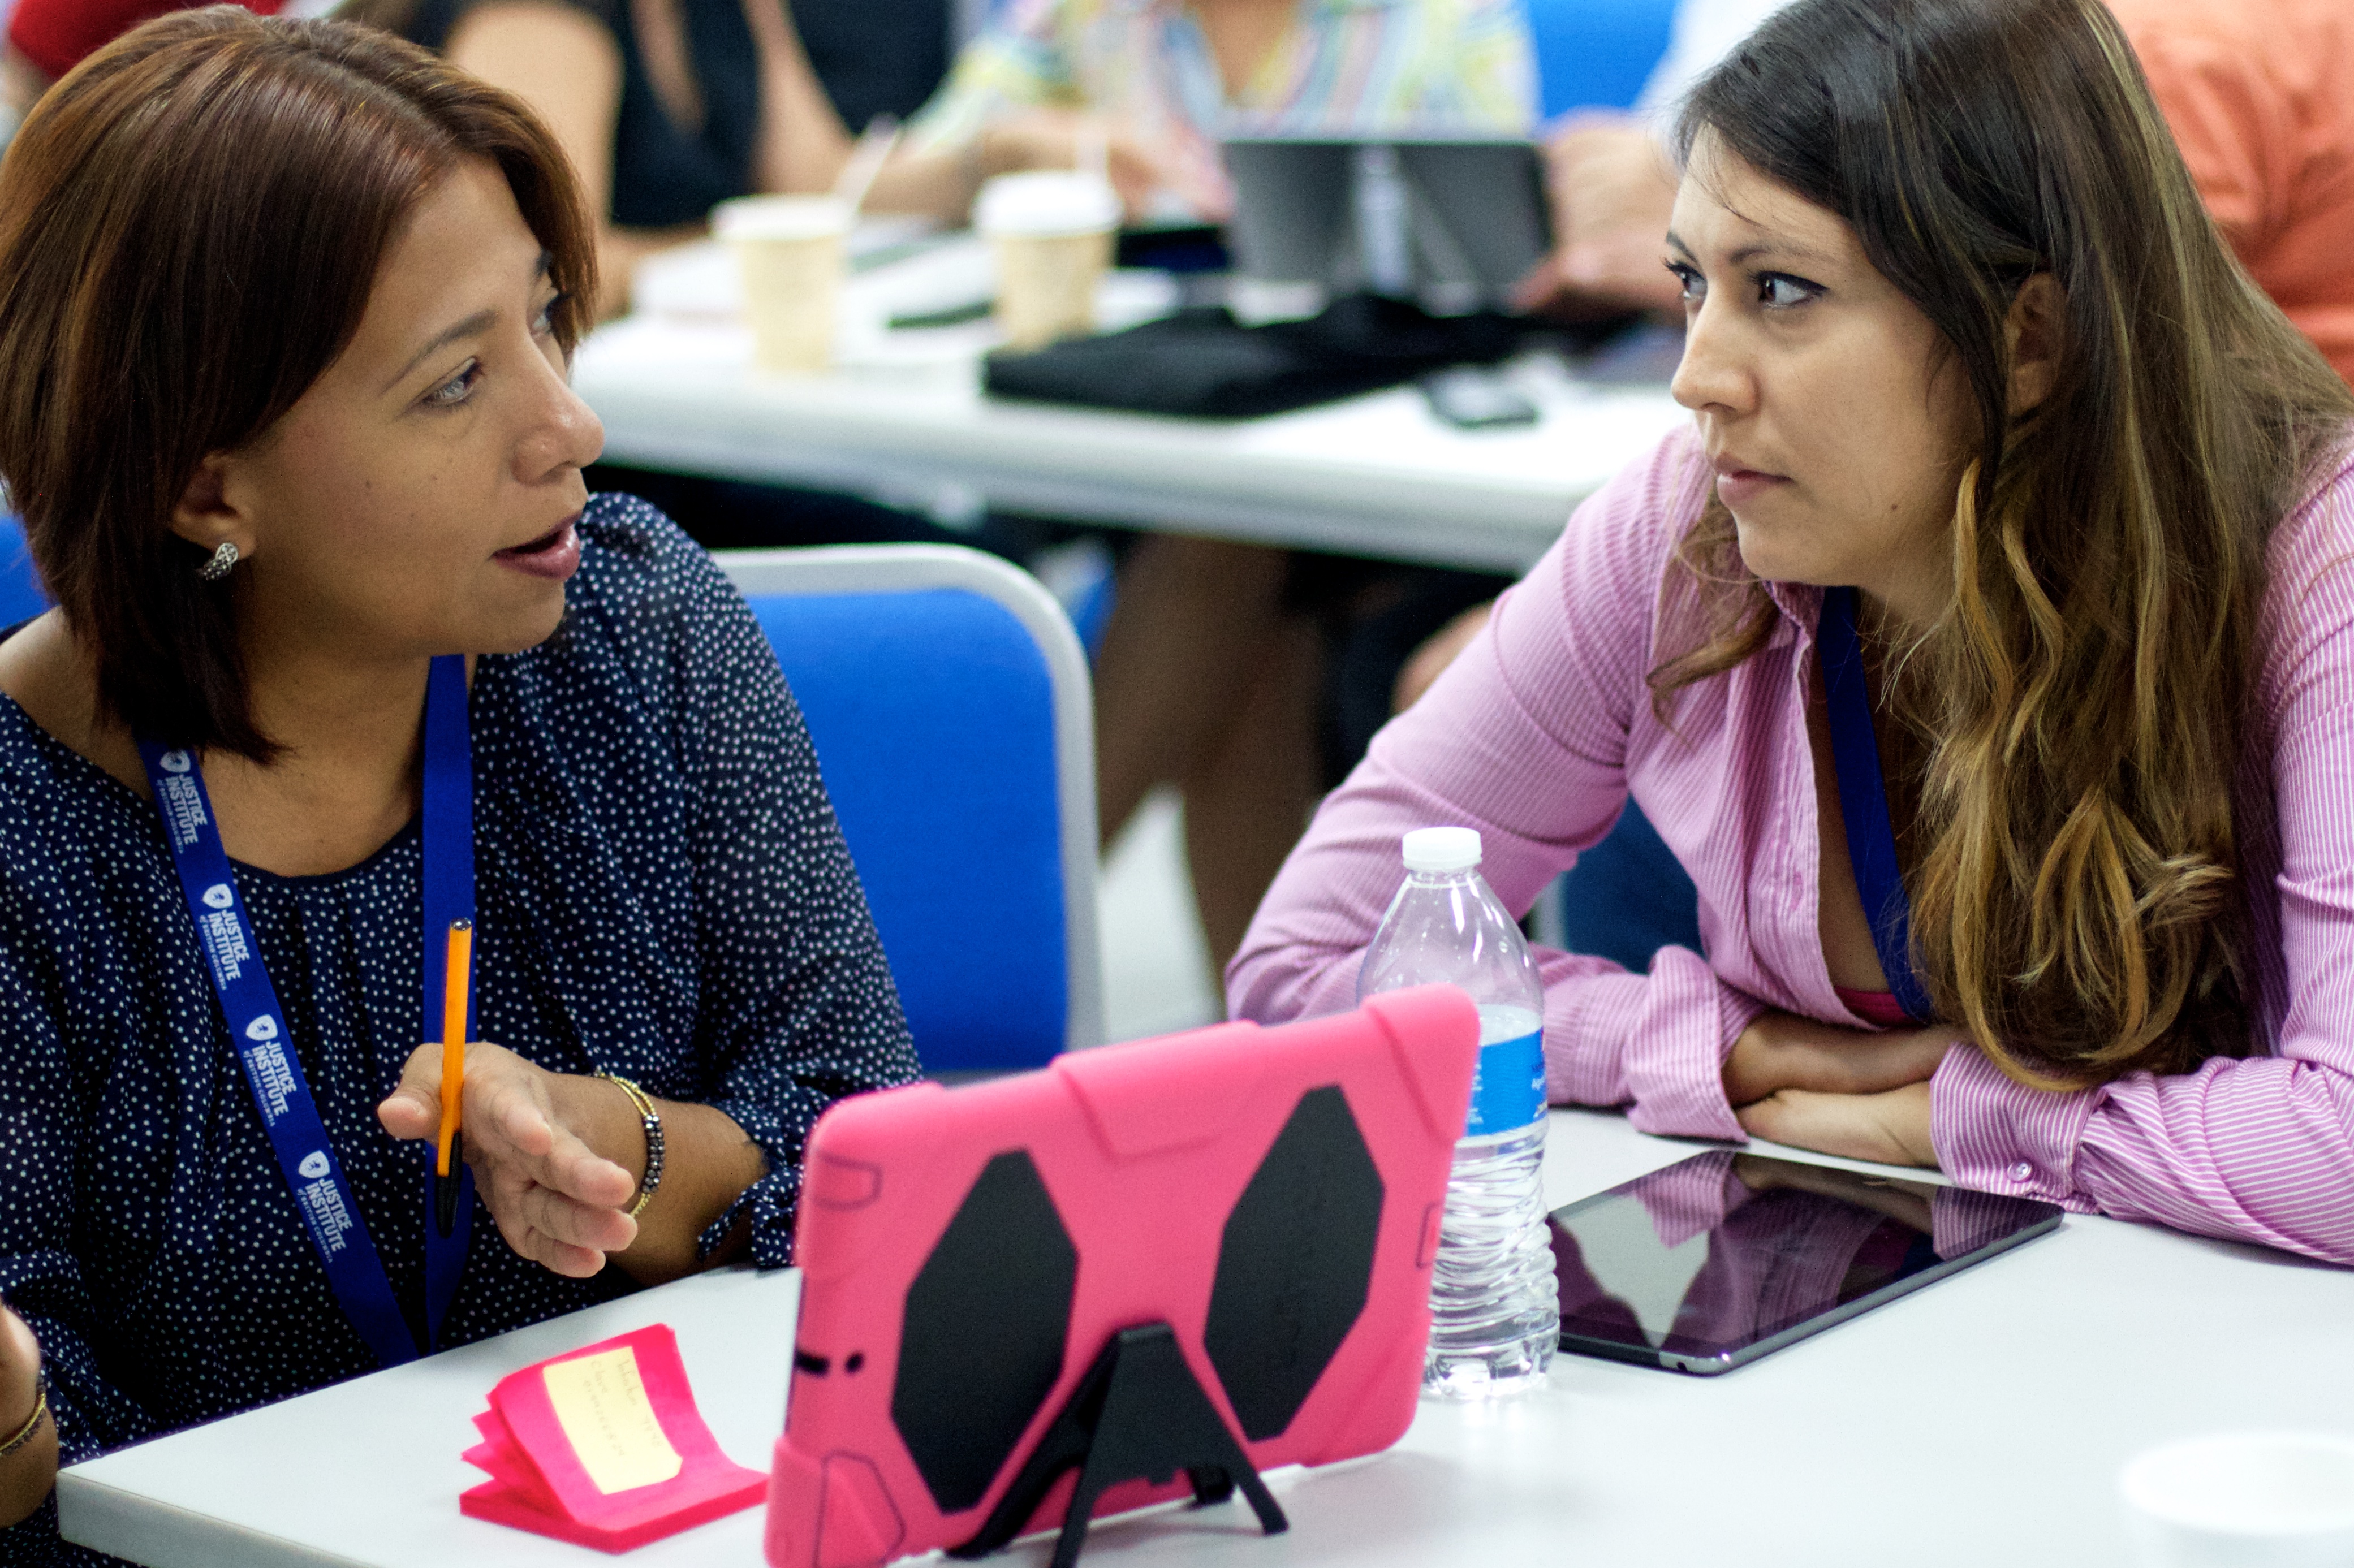
person, student, education, classroom, learning, udgagora